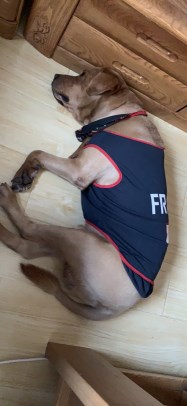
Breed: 3580-n000122-Labrador_retriever